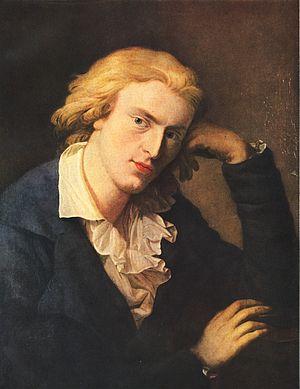
Johann Christoph Friedrich Schiller est un poète, écrivain et théoricien de l'esthétique, né le 10 novembre 1759 à Marbach am Neckar et mort le 9 mai 1805 à Weimar.
La poésie philosophique ou la poésie de la pensée est un genre littéraire combinant poésie et philosophie. Les poèmes à contenu philosophique réconcilient deux types de productions littéraires souvent opposés sous l'angle de la rationalité. La poésie d'une part, produit fréquemment un discours irrationnel proche du mythe : elle vise surtout l'esthétique. Le terme « poésie » et ses dérivés viennent également du grec ancien ποίησις, dérivé de ποιεῖν qui signifie « faire, créer » : le poète est donc un créateur, un inventeur de formes expressives. La philosophie d'autre part, produit un discours rationnel par l'intermédiaire du logos. Le mot philosophie désigne une activité et une discipline existant depuis l'Antiquité. Différents buts peuvent lui être attribués, de la recherche de la vérité, et de la méditation sur le bien et le beau, à celle du sens de la vie, et du bonheur, mais elle consiste plus largement dans l'exercice systématique de la pensée et de la réflexion. Ancrée dès ses origines dans le dialogue et le débat d'idées, la philosophie peut également se concevoir comme une activité d'analyse, de définition, de création ou de méditation sur des concepts.
L'expression désenchantement du monde a été définie en 1917 par le sociologue Max Weber pour désigner le processus de recul des croyances religieuses et magiques au profit des explications scientifiques. Le concept est étroitement lié aux idées de sécularisation et de modernité.